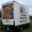
Label: truck